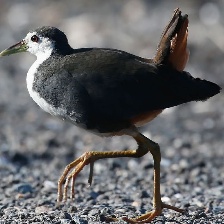
Species: WHITE BREASTED WATERHEN
Scientific name: AMAURORNIS PHOENICURUS
ImageNet parent category: european_gallinule